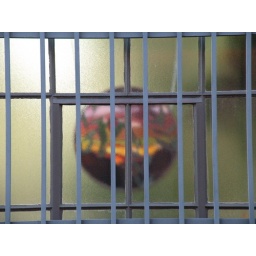
&amp;quot;Sun Catcher&amp;quot; hanging in a window behind &amp;quot;pebbled&amp;quot; glass behind security bars.